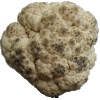
Label: Cauliflower 1